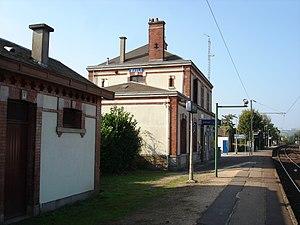
Gare de Maule (78)
La gare de Maule est une gare ferroviaire française de la ligne de Plaisir - Grignon à Épône - Mézières, située sur le territoire de la commune de Maule, dans le département des Yvelines, en région Île-de-France.